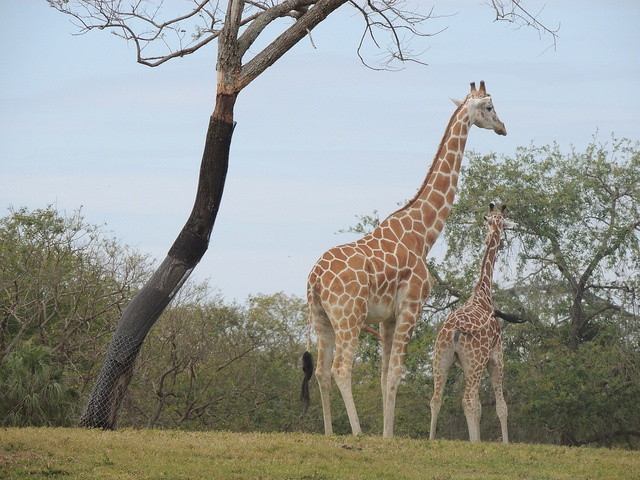
Two giraffes on a grassy field during the day.
two giraffes standing in an open field in the wild
Two giraffe standing next to each other on a field.
A couple of giraffe walking away from a tree covered with fencing.
Two giraffes stand in the grass near a tall tree.